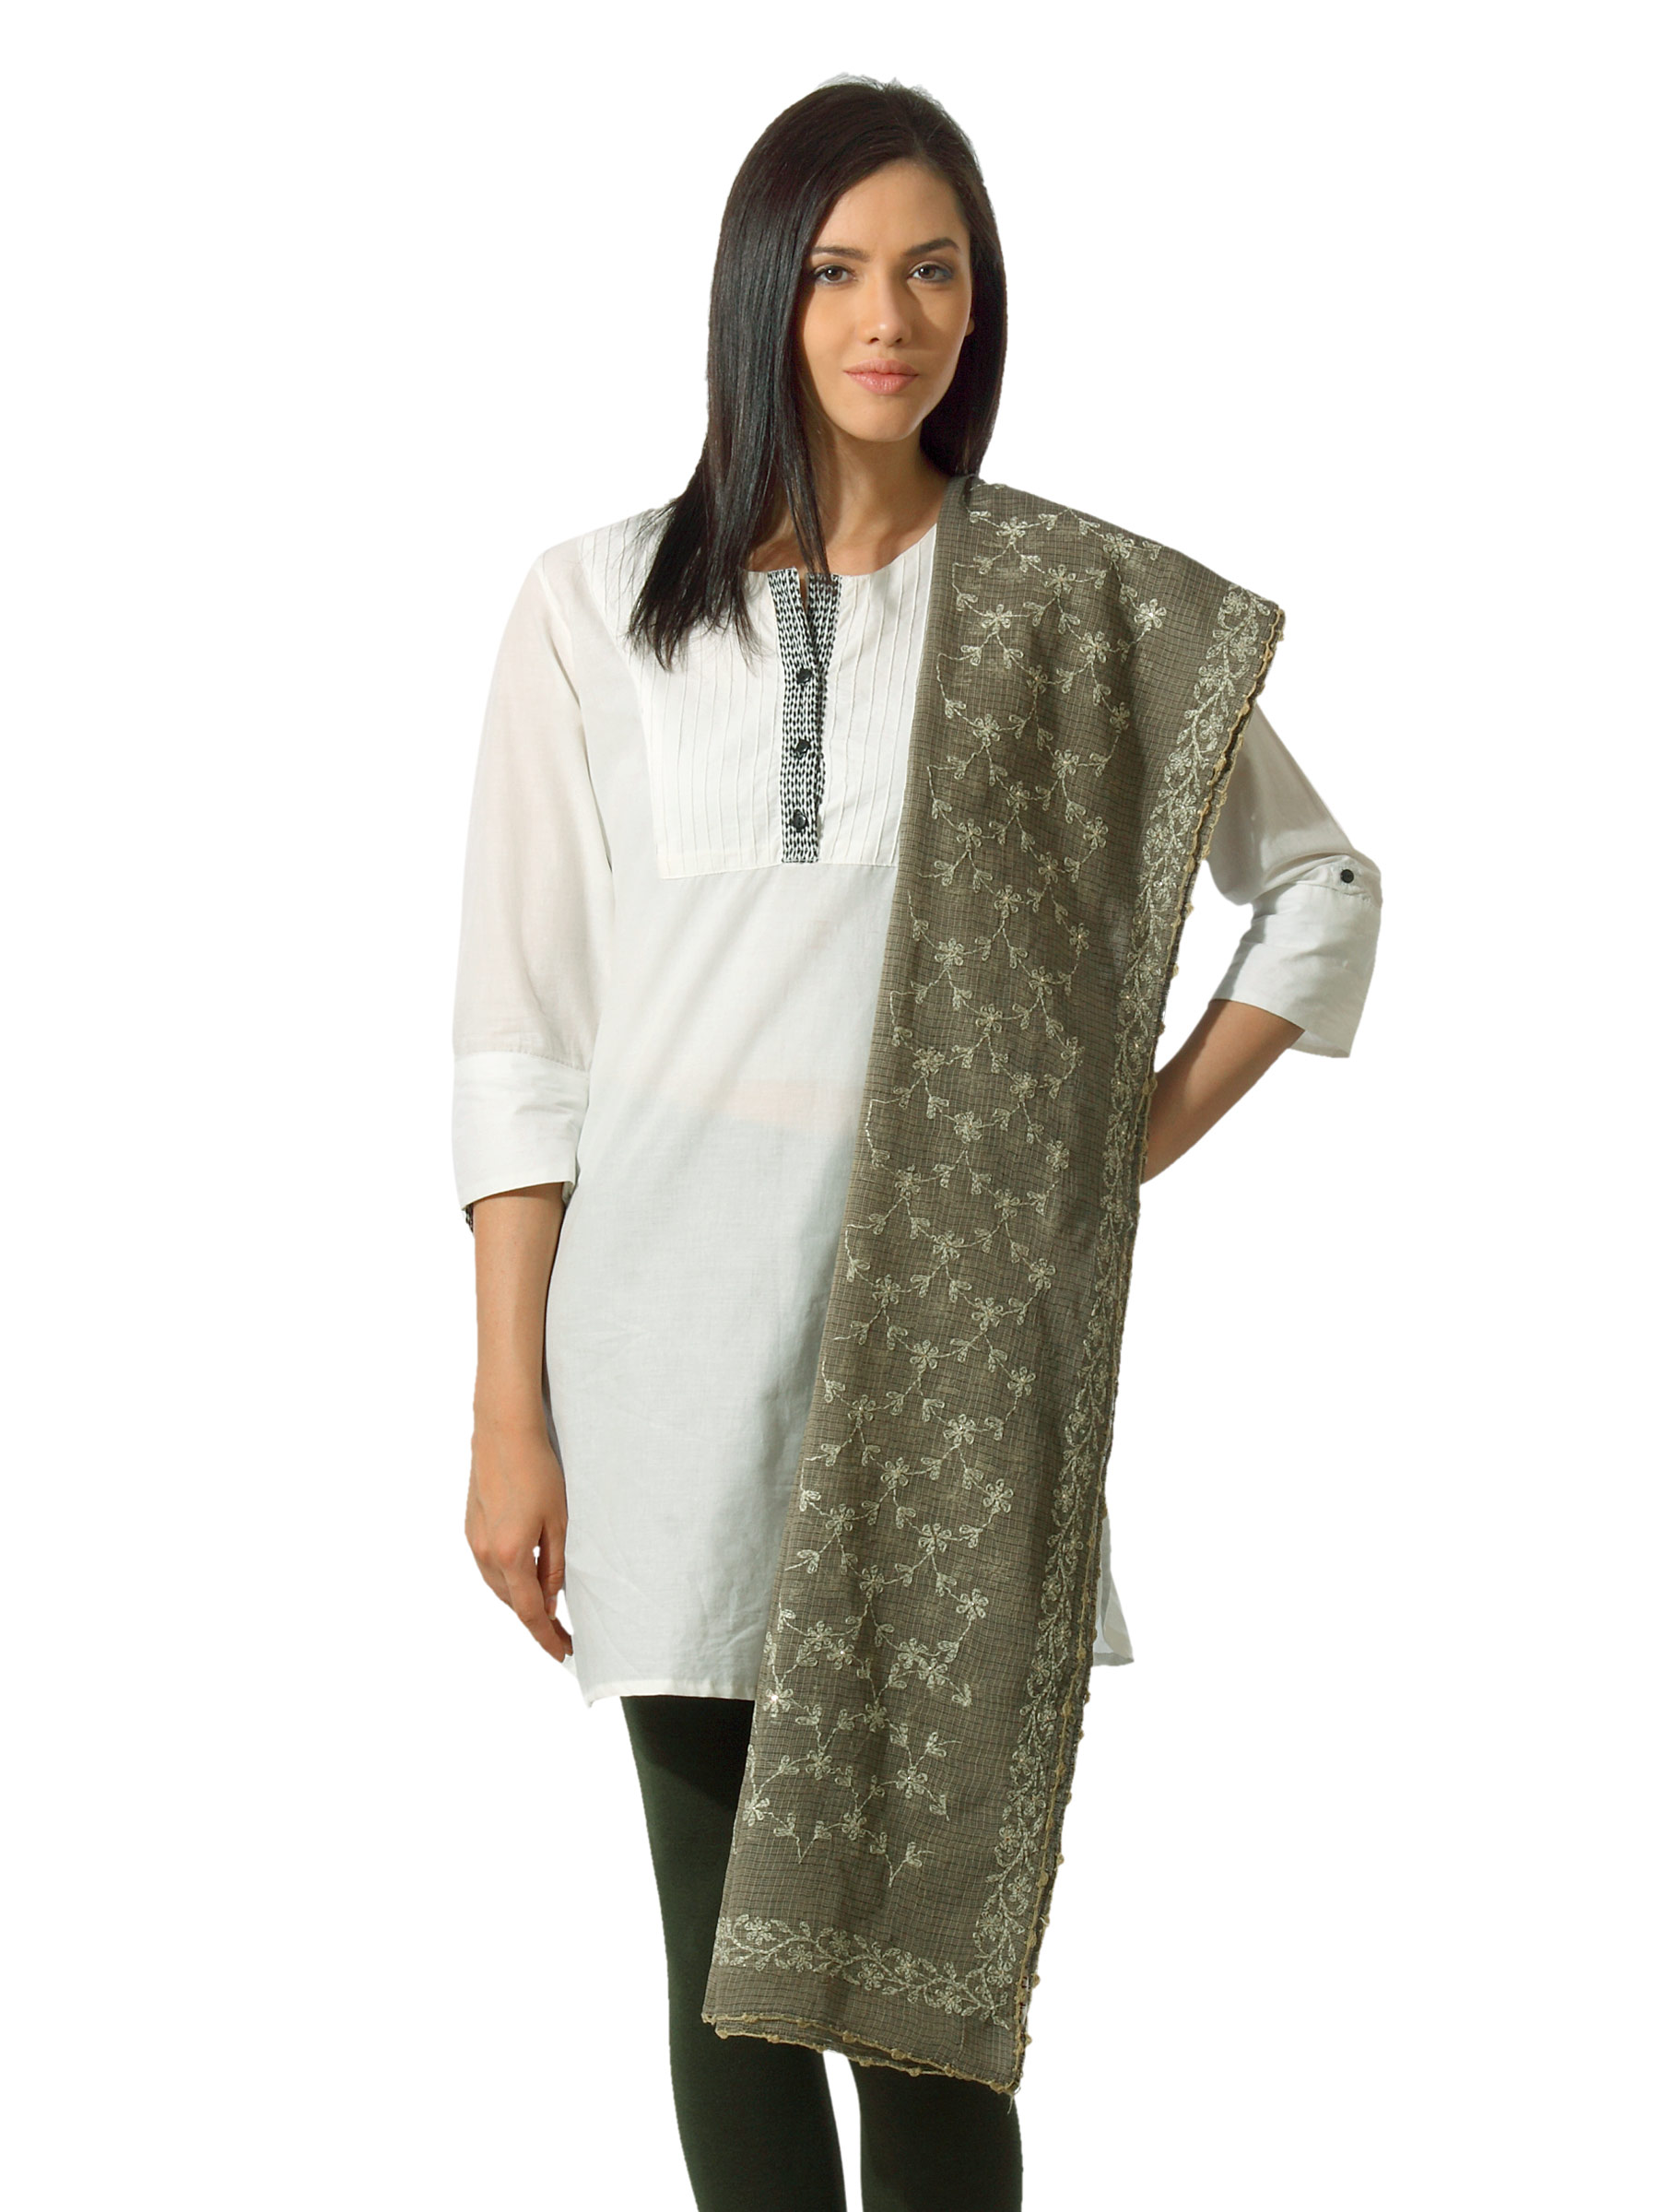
Fabindia Women Olive Kota Tepchi Dupatta
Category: Apparel / Topwear / Dupatta
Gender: Women
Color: Olive
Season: Summer 2012
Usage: Ethnic